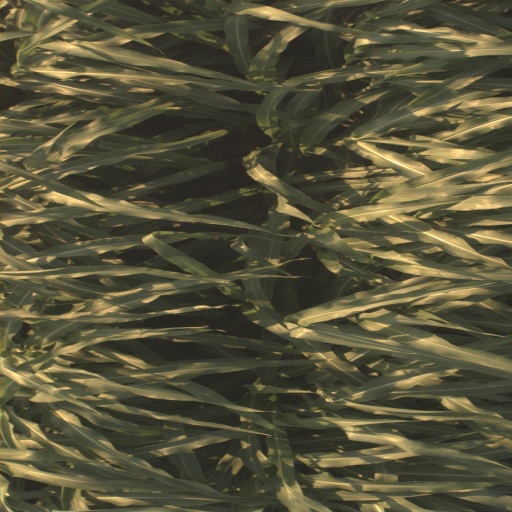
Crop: sorghum